Mouhamed Ablaye Gaye

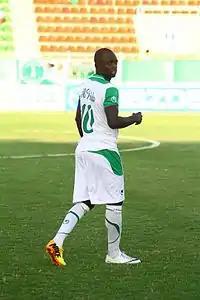
Mouhamed Ablaye Gaye - 2013–14 Oman Professional League

Mouhamed began his professional career in 2000 with Club Africain of Tunisia. In the five years he spent at the Tunis-based club he helped his team to reach the finals of the Tunisian Cup in 2003.